Hugh Comer

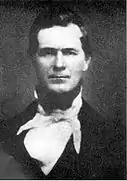
Comer's father, John Fletcher Comer

Comer was born in 1842 to John Fletcher Comer (1811–1858) and Catharine Lucinda Drewry (d. 1898). He had five brothers: John Wallace Comer (1845–1919), St. George Legare Comer (1847–1870), U.S. senator and Alabama governor Braxton Bragg Comer (1848–1919), John Fletcher Comer, Jr. (1854–1927) and Edward Trippe Comer (1856–1927). There was also at least one daughter in the family.